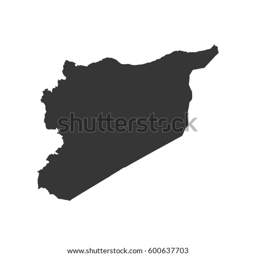
map silhouette on the white background .